PKP class EP03

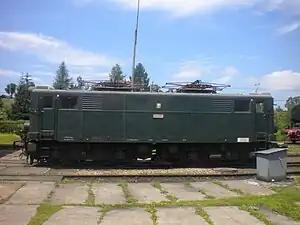
EP03-01

The PKP class EP03 (manufacturer's designation: ASEA E150) is a type of electric locomotive used by Polish railway operator "Polskie Koleje Państwowe" (PKP).